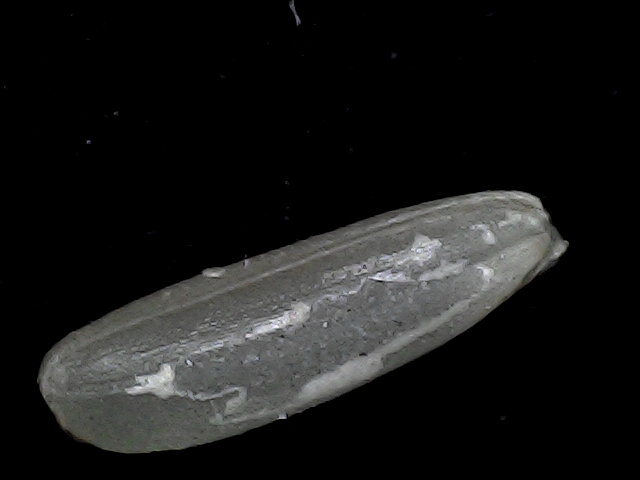
Rice variety: BD85